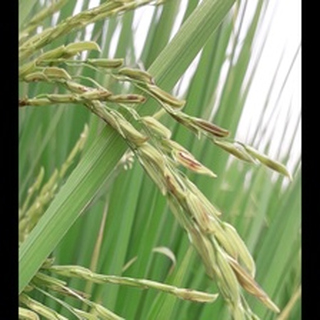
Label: diseased_rice